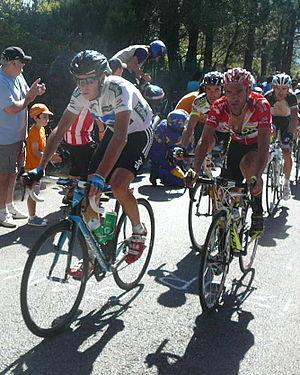
Christopher Froome, aussi appelé Chris Froome, né le 20 mai 1985 à Nairobi, est un coureur cycliste britannique. Membre de l'équipe Ineos, il remporte quatre fois le Tour de France, deux fois le Tour d'Espagne, ainsi que le Tour d'Italie 2018 et obtient deux fois la médaille de bronze en contre-la-montre aux Jeux olympiques.
L'équipe cycliste Ineos Grenadiers, anciennement Sky, puis Ineos, est une équipe cycliste britannique qui effectue sa première année en compétition en 2010. Créée à l'initiative de British Cycling, la fédération britannique de cyclisme, en partenariat avec l'opérateur de télévision par satellite BSkyB, elle a le statut d'équipe World Tour. Elle est dirigée par Dave Brailsford. Son effectif comprend notamment Christopher Froome et Michał Kwiatkowski. Elle a remporté sept Tours de France avec Bradley Wiggins, Christopher Froome, Geraint Thomas et Egan Bernal. Par le biais de Christopher Froome, elle a également remporté les Tours d'Espagne 2011 et 2017 et le Tour d'Italie 2018.